Visual field

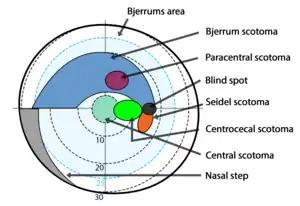
Bjerrum's area and types of scotomas on the visual field

The macula of the retina is the central area in the visual field of about 10 to 17 deg diameter (in visual angle). It is responsible for high-resolution vision in good light, in particular for "reading". Many diseases affecting the macula may cause defects in the central field of vision, among them metamorphopsia and central scotomas.